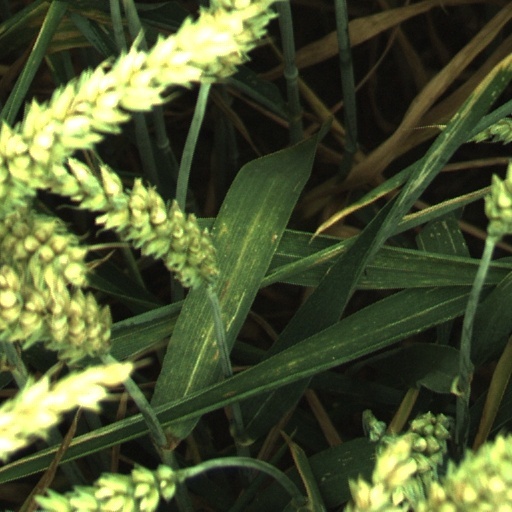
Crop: wheat